Marigold (2007 film)

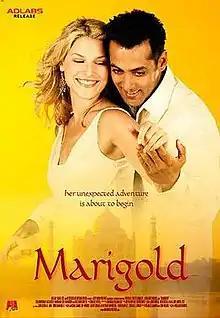
"Marigold film poster"

Marigold (also known as Marigold: An Adventure in India) is a 2007 romantic musical comedy directed by Willard Carroll. The film is about Marigold Lexton, an American actress who begins a personal transformation and becomes enamored with India as she experiences Bollywood firsthand. It stars Salman Khan and Ali Larter as the title character.